Gustav Ritter von Kahr

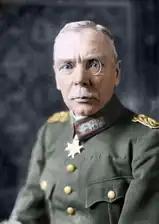
General Hans von Seeckt

On 20 October 1923 Lieutenant General Otto von Lossow, regional commander of the Reichswehr (the German armed forces) and commander of the Munich military district was relieved of his posts by Defense Minister Gessler for refusing to obey orders. Kahr then reinstated him as Bavarian state commander and entrusted him with the command of the Reichswehr in Bavaria. Two days later he had the Munich Reichswehr Division take an oath to Bavaria and its government as "trustees of the German people". On 9 November 1923 Reich President Ebert imposed a military state of emergency across Germany and told General Hans von Seeckt to do "whatever was necessary to secure the Reich". In spite of Bavaria's openly rebellious acts, the Reich government did not impose a federal intervention ("Reichsexekution") against it. Seeckt would not have been willing to implement the because he insisted that "troops do not fire on troops". He was also pursuing dictatorial aspirations of his own at the national level.